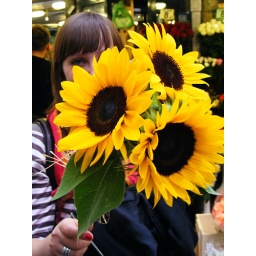
Sunflowers in Wroclaw flower market